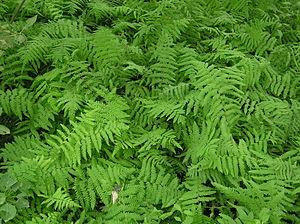
Thelypteris palustris, appelée en français fougère des marais, polystic des marais, polystic à bords roulés ou polystic des marécages est une espèce de fougère de la famille des Thelypteridaceae. On la trouve, comme son nom l'indique, dans les dépressions marécageuses, souvent associée à des aulnes. On en trouve aussi dans les jardins et les parcs.
La réserve naturelle nationale de Chérine est une réserve naturelle nationale située en Brenne, dans le département de l'Indre.